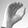
ASL letter: C